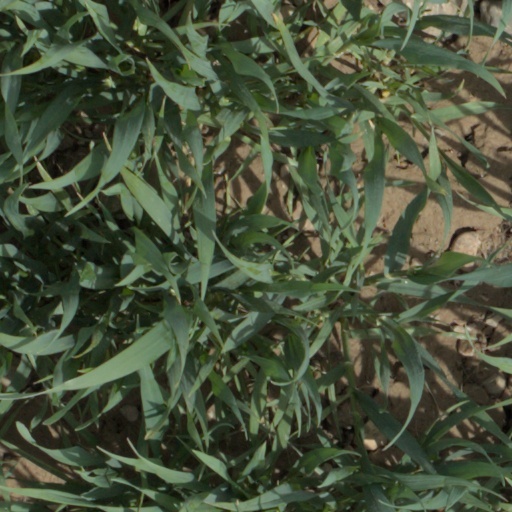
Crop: wheat